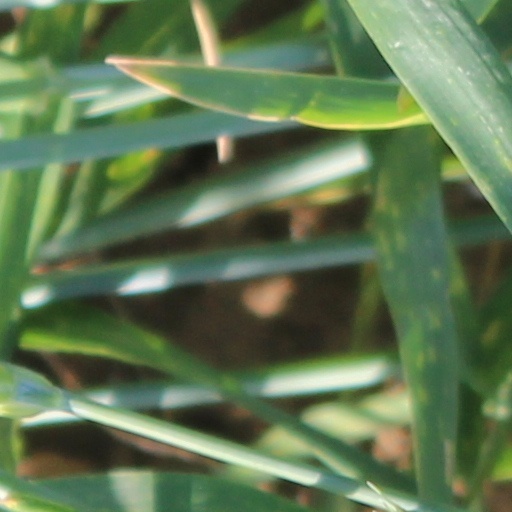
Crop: wheat